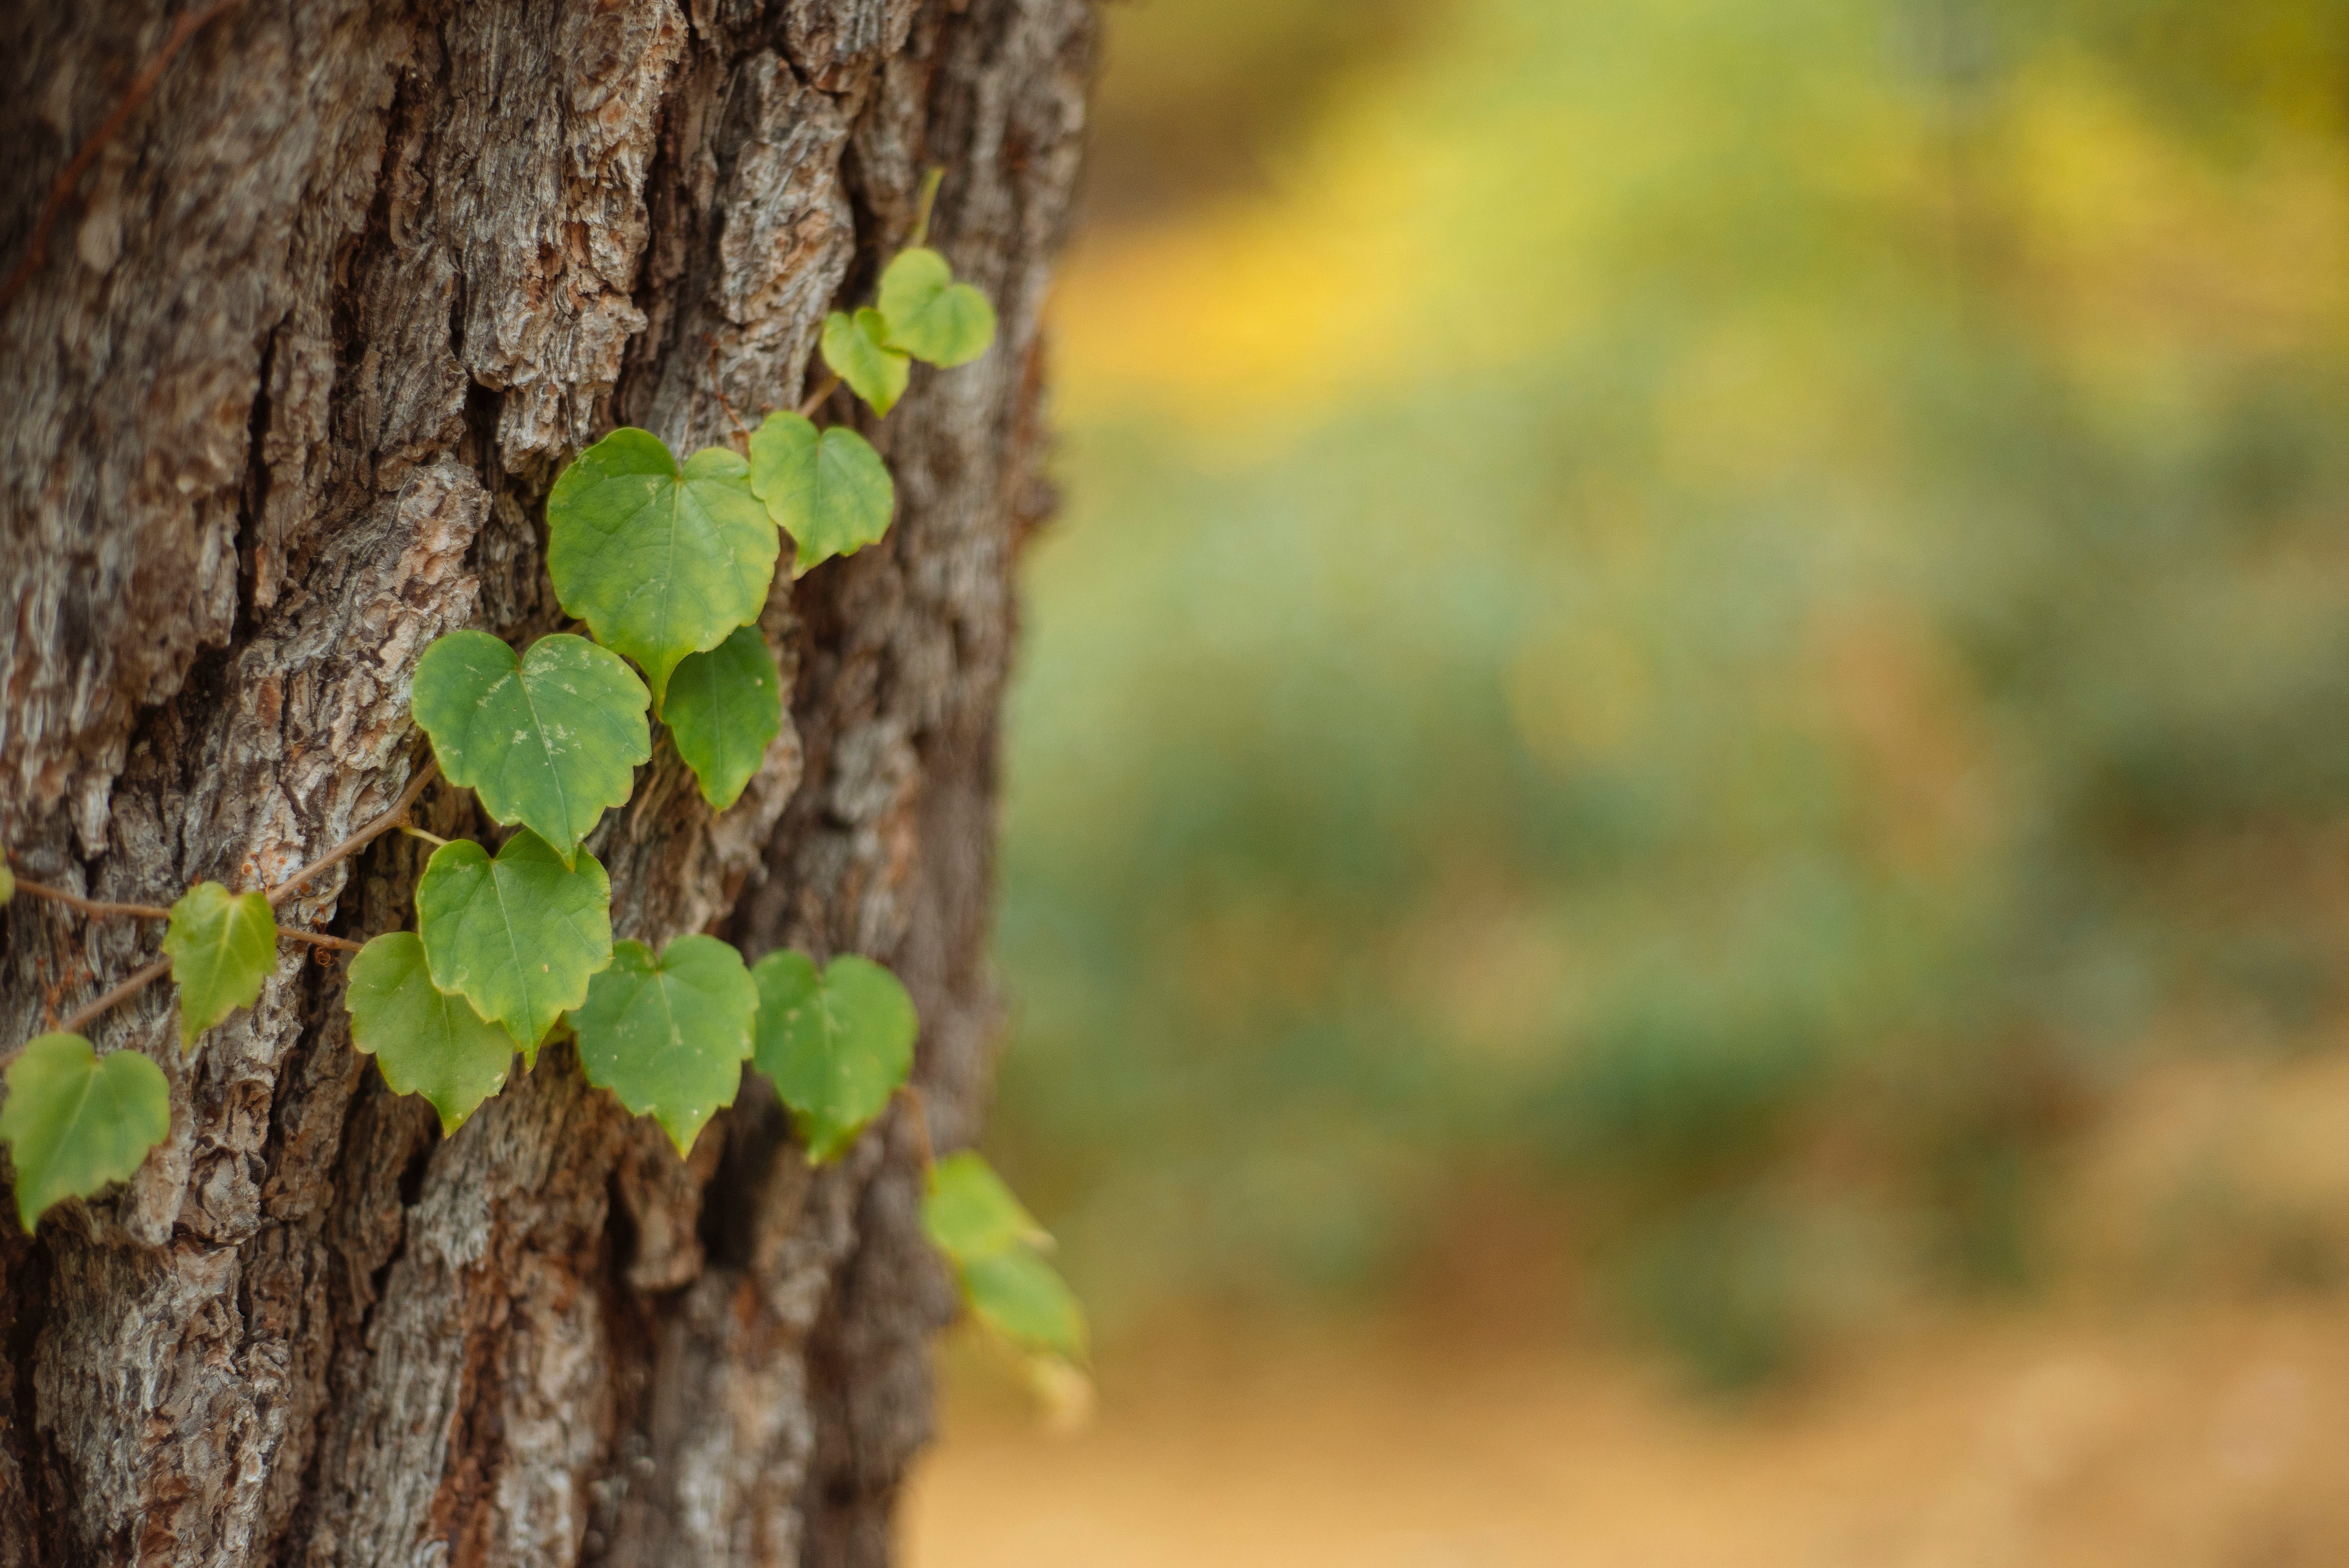
tree, nature, forest, grass, branch, plant, sunlight, leaf, flower, trunk, wildlife, green, produce, autumn, soil, flora, season, fauna, close up, deciduous, woodland, macro photography, flowering plant, plant stem, woody plant, land plant